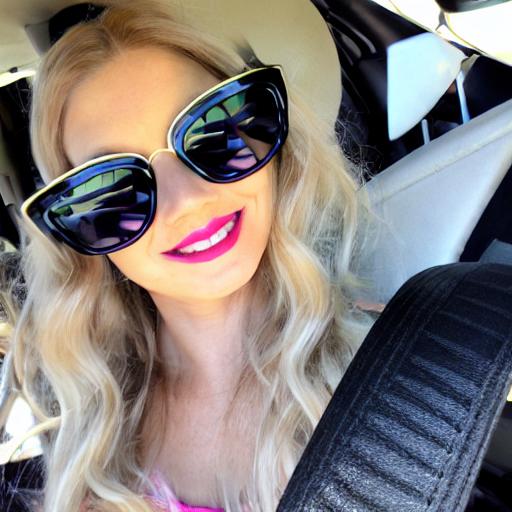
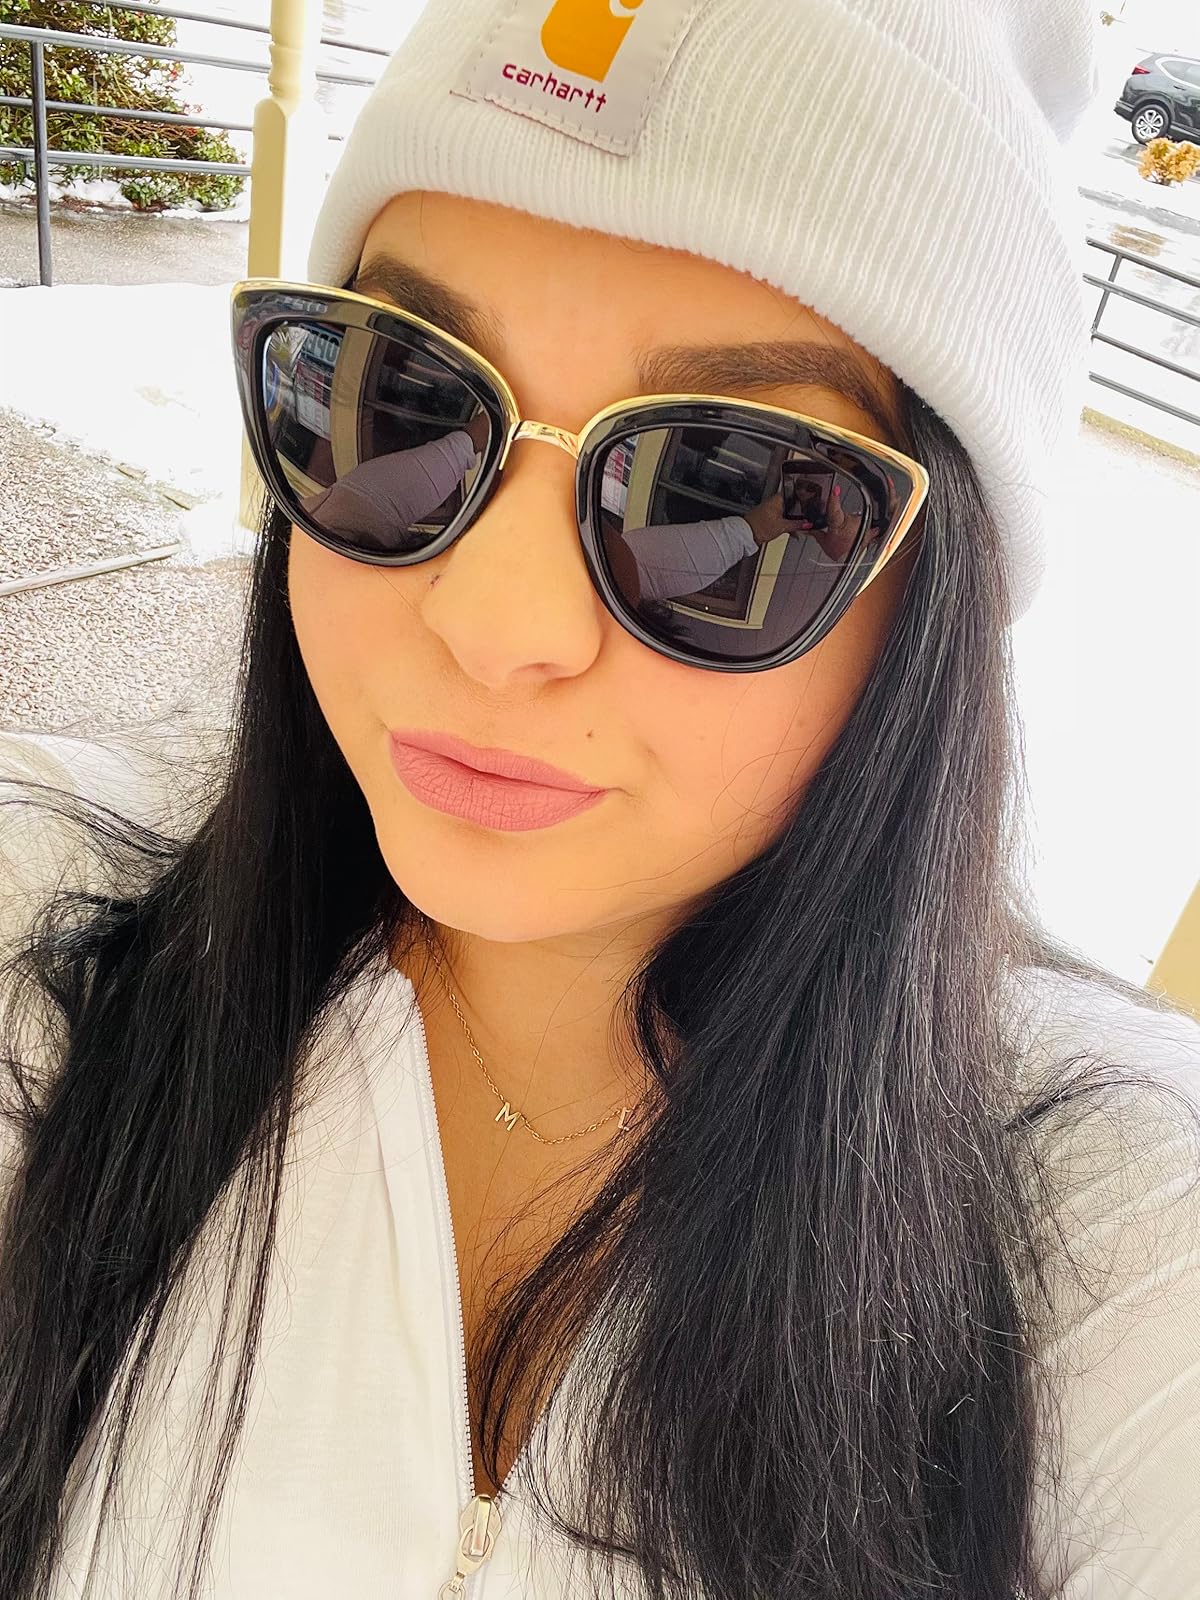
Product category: accessories_sunglasses
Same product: no